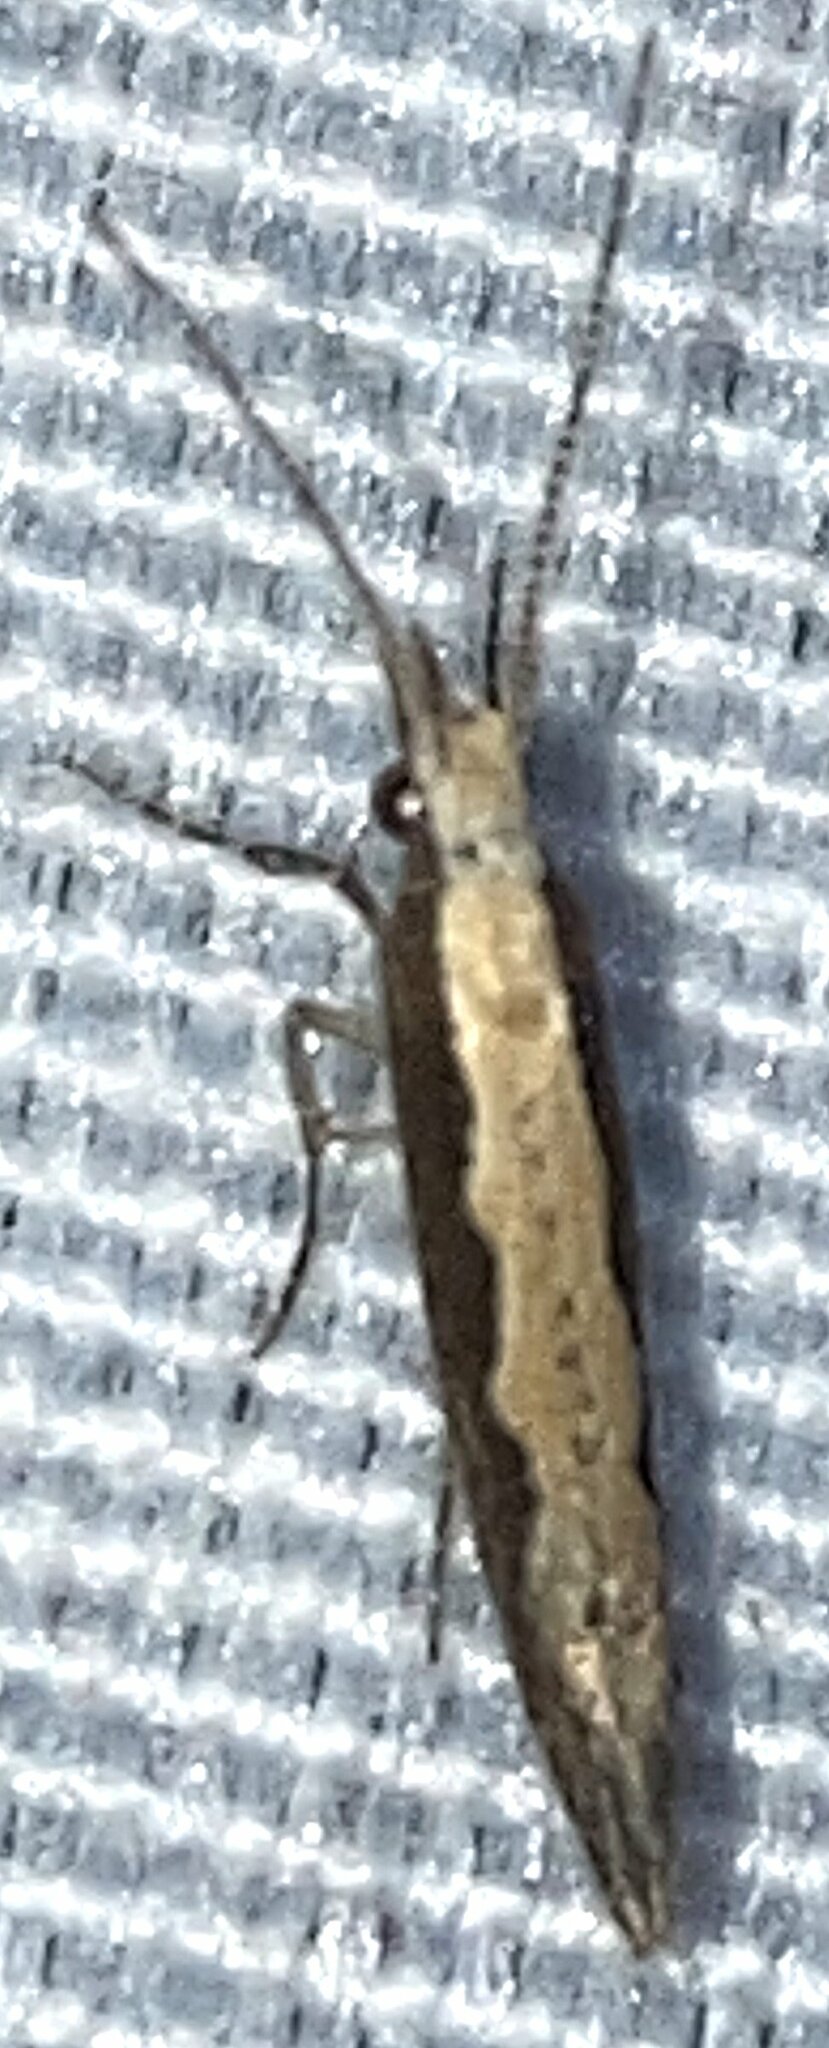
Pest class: diamondback_moth